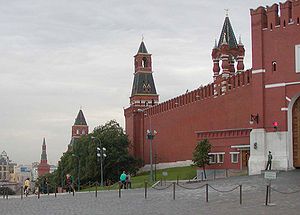
Kreml
Kreml i Moskva.
Kreml er et stort befæstet centralt kompleks i historiske russiske byer. Ordet bruges ofte for at henvise til det mest berømte, Kreml i Moskva, byens ældste del med monumentalbygninger fra 1400-tallet og frem, eller som synonym for den russiske regering, der har til huse der.